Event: Nepal Earthquake
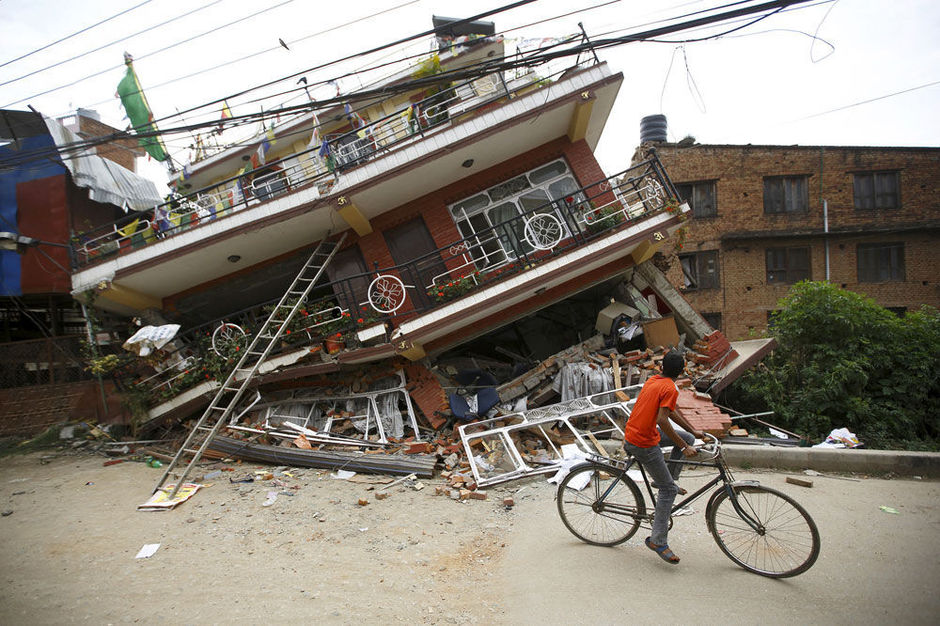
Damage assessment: damage